Minnesota State Capitol Mall

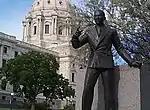
Floyd Olson Memorial

The Quadriga is an allegorical sculpture, created in 1906 by Daniel Chester French along with Edward Potter, a noted sculptor of animals, and is at the base of the Minnesota State Capitol's dome. Both artists had collaborated on the Columbus Quadriga, at the 1893 World's Columbian Exposition in Chicago on which the Minnesota quadriga is based. The charioteer represents the state's drive for progress and prosperity. The four horses represent the classical elements of earth, air, fire, and water and the two women, representing industry and agriculture hold their reins symbolizing control the forces of nature. The pineapples emerging from the hub of the chariot wheels are a symbol of hospitality. Collectively, they represent civilization suggesting the future progress of the state of Minnesota.